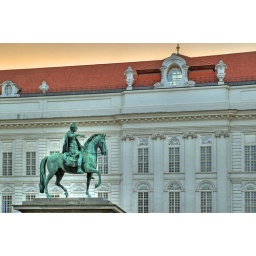
with the monument of Joseph II, Holy Roman Emperor mounted on a horse (1795-1806, by sculptor Franz Anton Zauner).